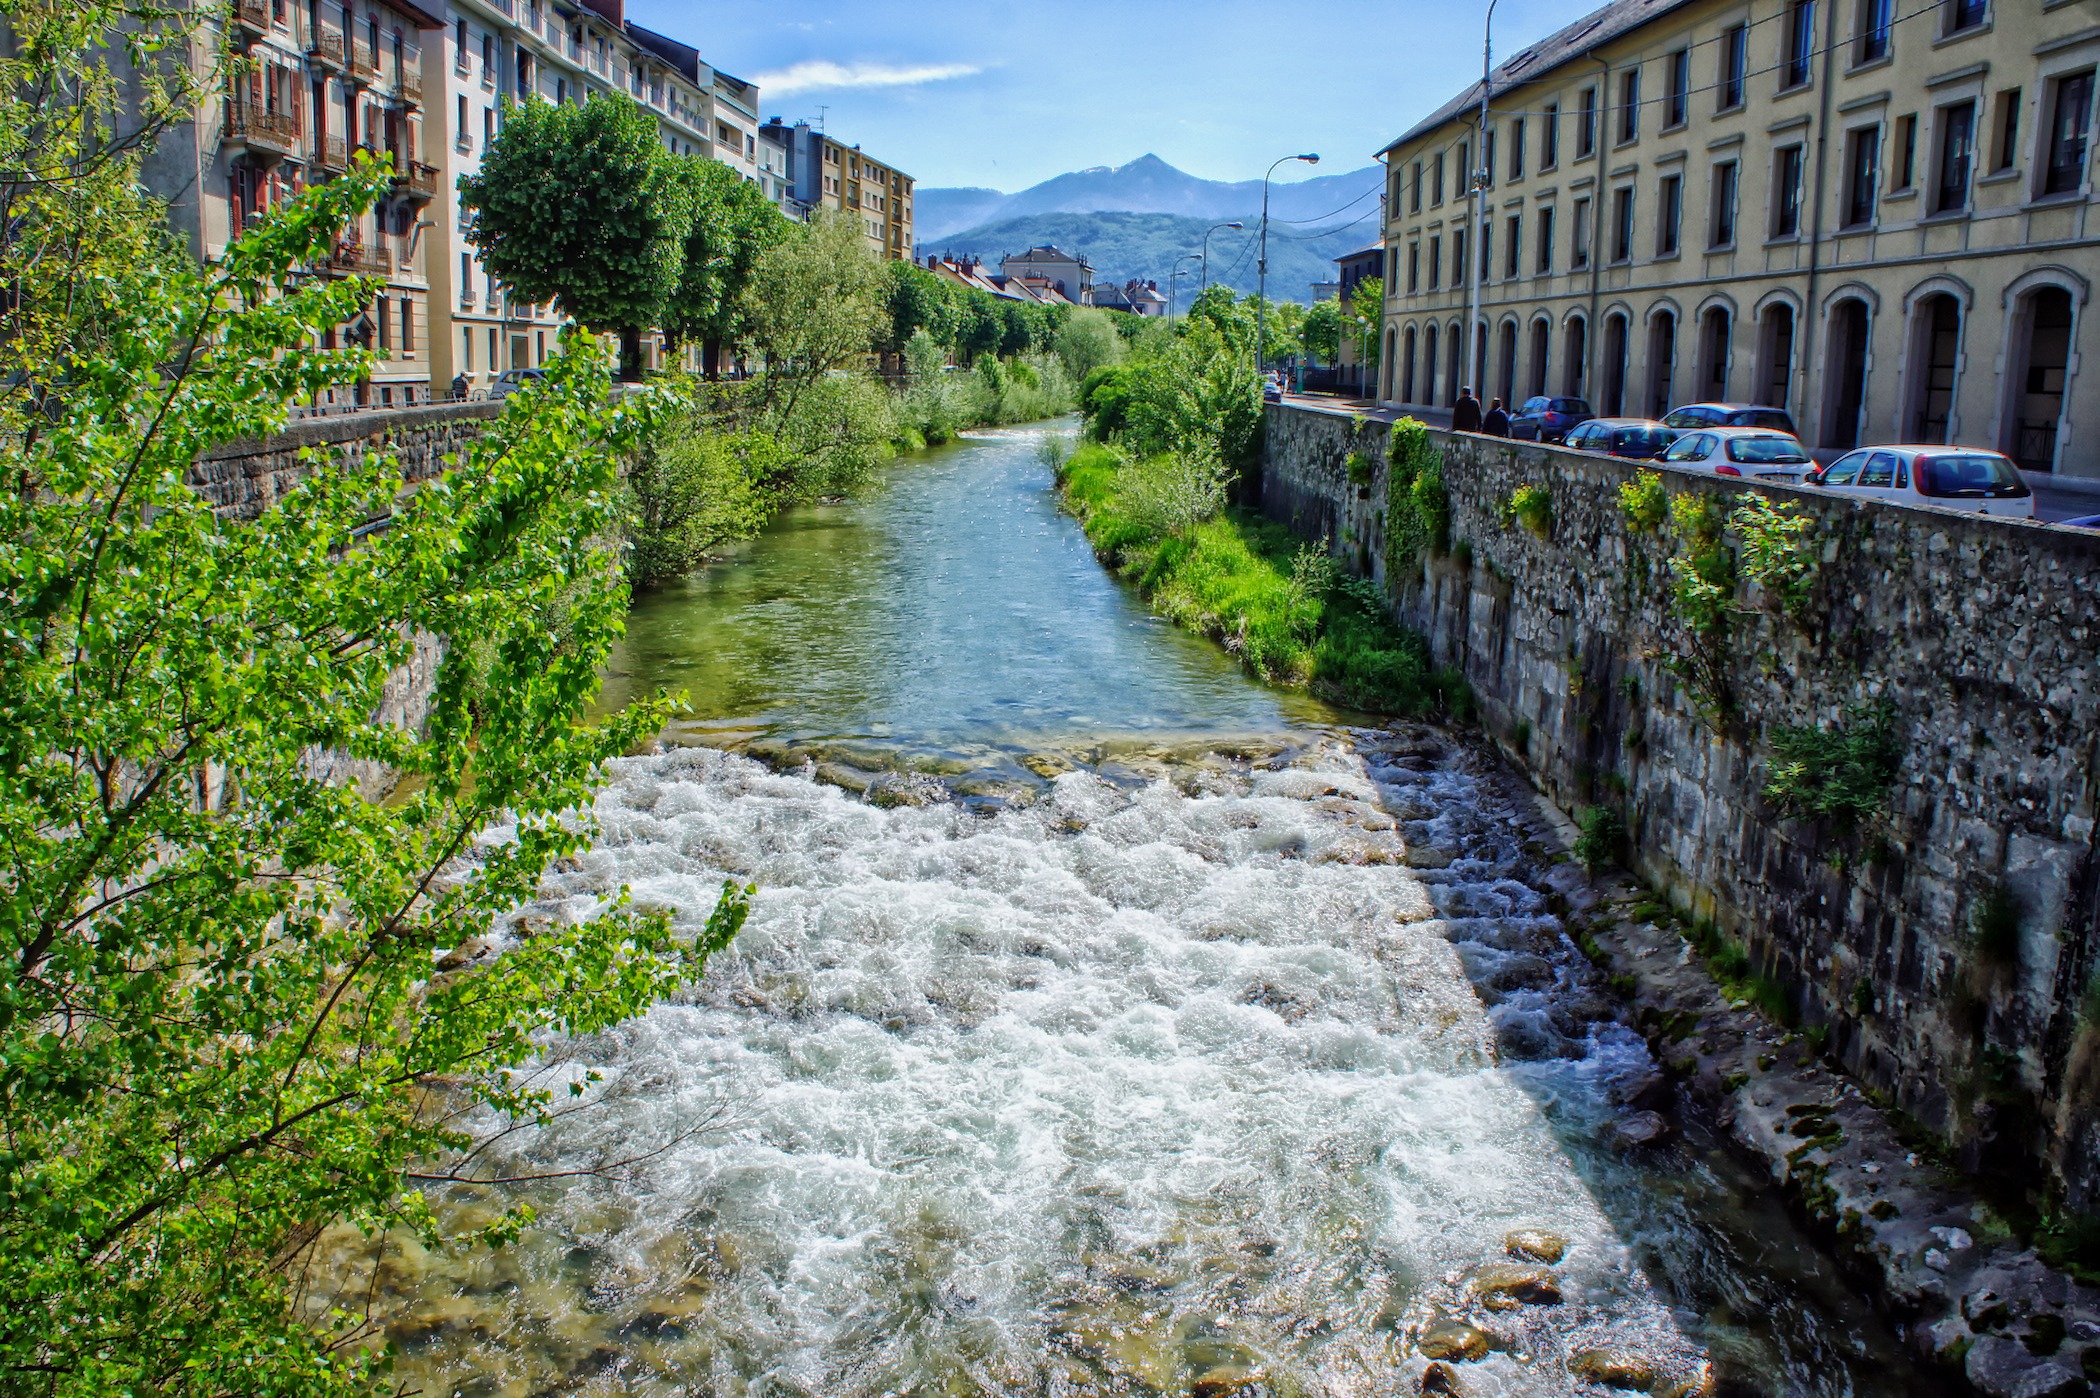
water, architecture, bridge, flower, city, urban, river, valley, canal, france, stream, tourism, waterway, body of water, trees, buildings, water feature, watercourse, landform, geographical feature, chambery